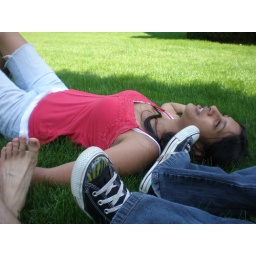
there's about 1 cloud in the sky